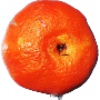
Label: clementine